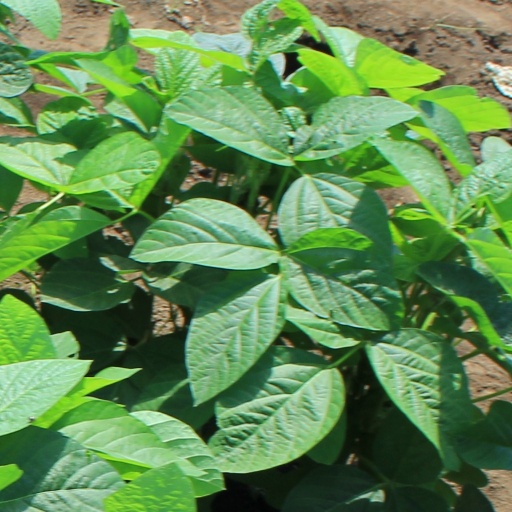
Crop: soybean